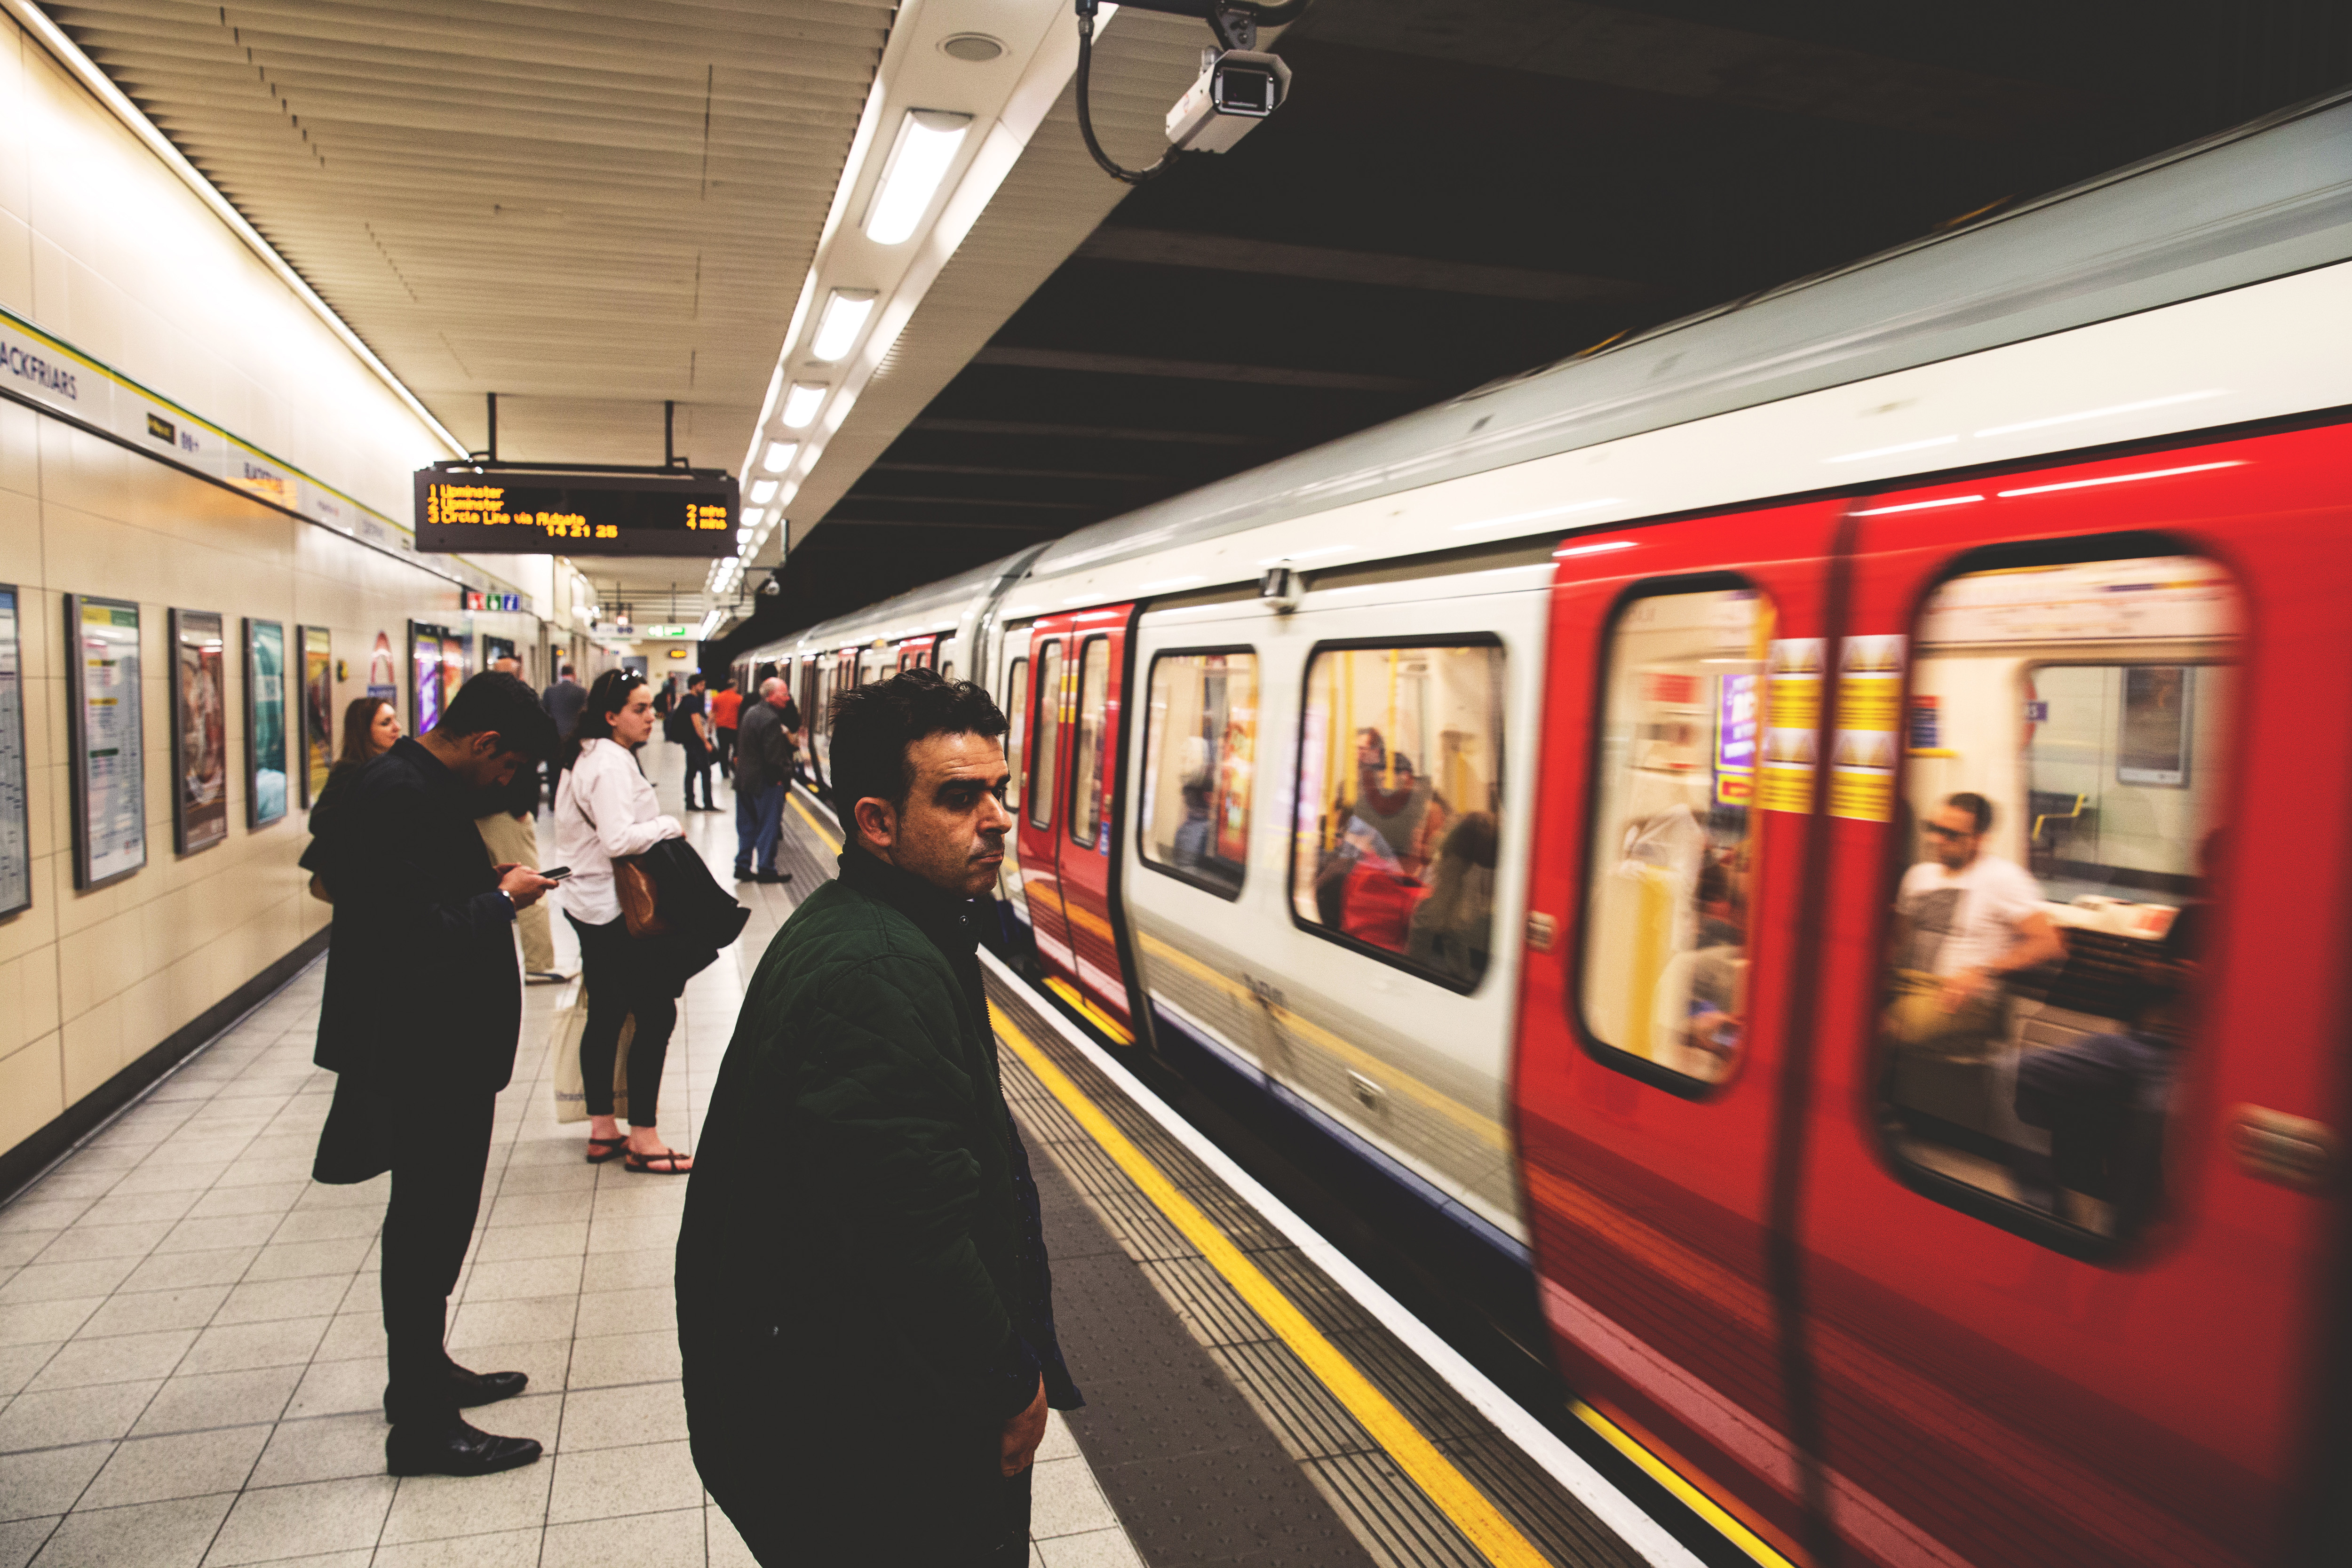
transport, public transport, metro, metropolitan area, mode of transport, passenger, train station, metro station, vehicle, urban area, train, rolling stock, metropolis, building, boarding, city, railway